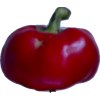
Label: red_pepper